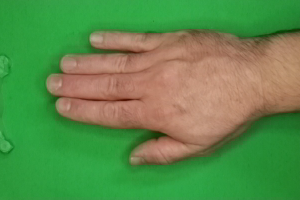
Label: paper